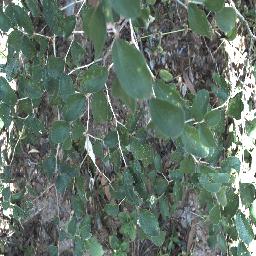
Label: chinee_apple